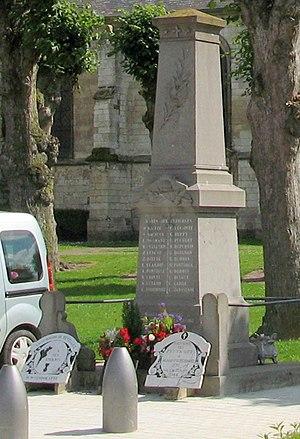
Revelles Somme, Fr, monument-aux-morts.
Revelles est une commune française située dans le département de la Somme, en région Hauts-de-France.